Balochistan, Pakistan

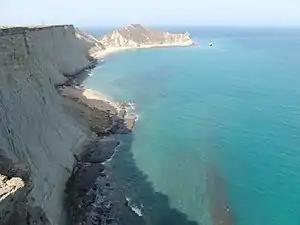
Astola Island

Balochistan is situated in the southwest of Pakistan and covers an area of . It is Pakistan's largest province by area, constituting 44% of Pakistan's total landmass. The province is bordered by Afghanistan to the north and north-west, Iran to the south-west, Punjab and Sindh, and Khyber Pakhtunkhwa and the Federally Administered Tribal Areas to the north-east. To the south lies the Arabian Sea. Balochistan is located on the south-eastern part of the Iranian plateau. It borders the geopolitical regions of the Middle East and Southwest Asia, Central Asia and South Asia. Balochistan lies at the mouth of the Strait of Hormuz and provides the shortest route from seaports to Central Asia. Its geographical location has placed the otherwise desolate region in the scope of competing for global interests for all of recorded history.